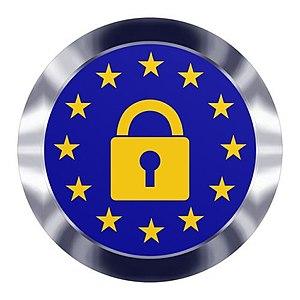
La Sécurité des infrastructures du Cloud est un sujet de préoccupation majeur dans tous les domaines liés aux technologies de l'information et de la communication suite à la montée en puissance du cloud computing.